El Mirage Lake

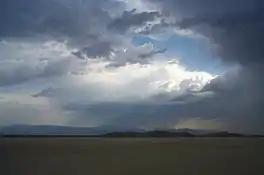

El Mirage Lake is a dry lake bed in the northwestern Victor Valley of the central Mojave Desert, within San Bernardino County, California.